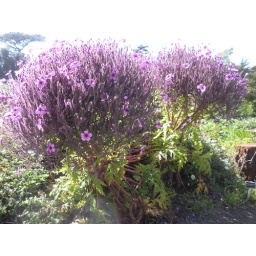
exotic plant by the duck pond.........